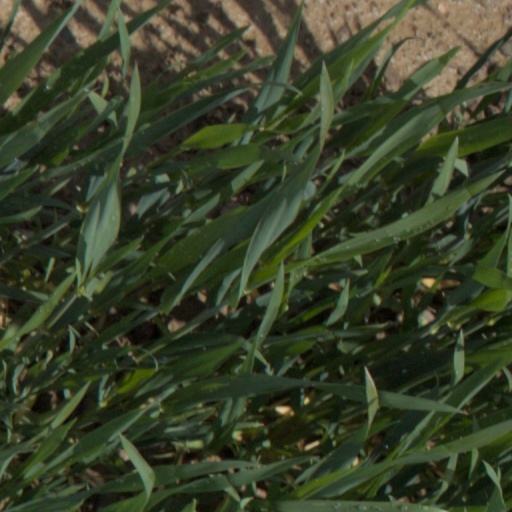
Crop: wheat